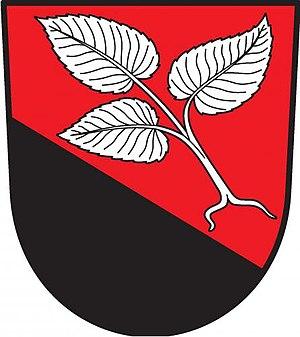
Staré Město pod Landštejnem est une commune du district de Jindřichův Hradec, dans la région de Bohême-du-Sud, en Tchéquie. Sa population s'élevait à 452 habitants en 2020.